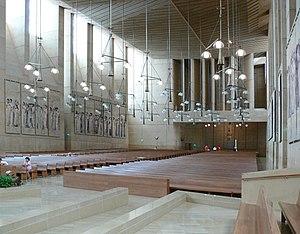
La cathédrale Notre-Dame-des-Anges est l'un des principaux sanctuaires catholiques de la ville de Los Angeles, dans l'État américain de Californie. Édifice post-moderniste consacré en 2002, elle est l'œuvre de l'architecte espagnol Rafael Moneo.